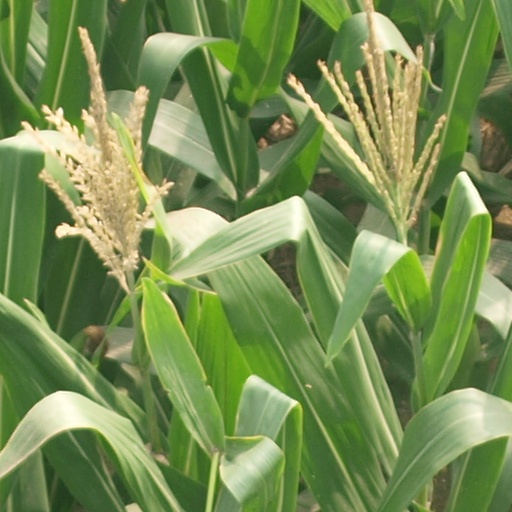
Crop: maize; corn